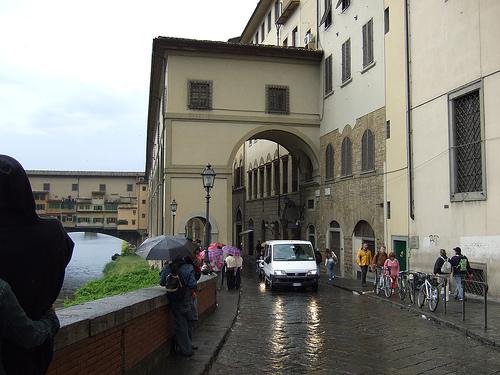
Weather: rain or strom